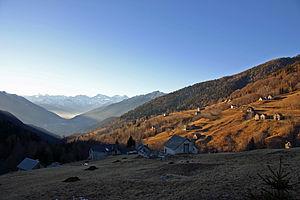
Le val Vigezzo est l'une des sept vallées latérales du val d'Ossola, dans le Piémont. Cette vallée joint l'Italie au canton du Tessin.